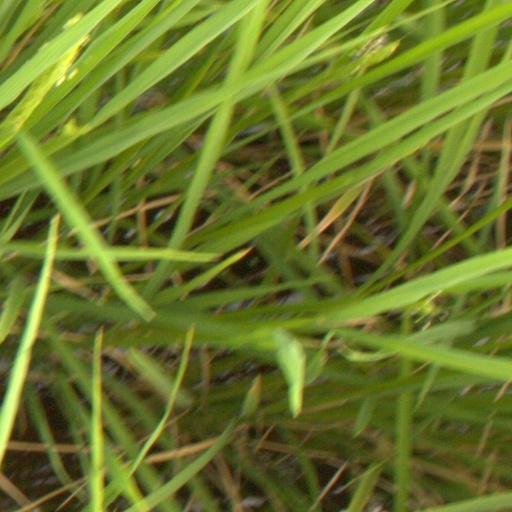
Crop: rice